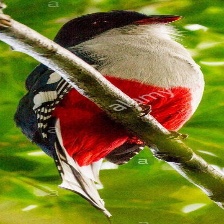
Species: CUBAN TROGON
Scientific name: PRIOTELUS TEMNURUS